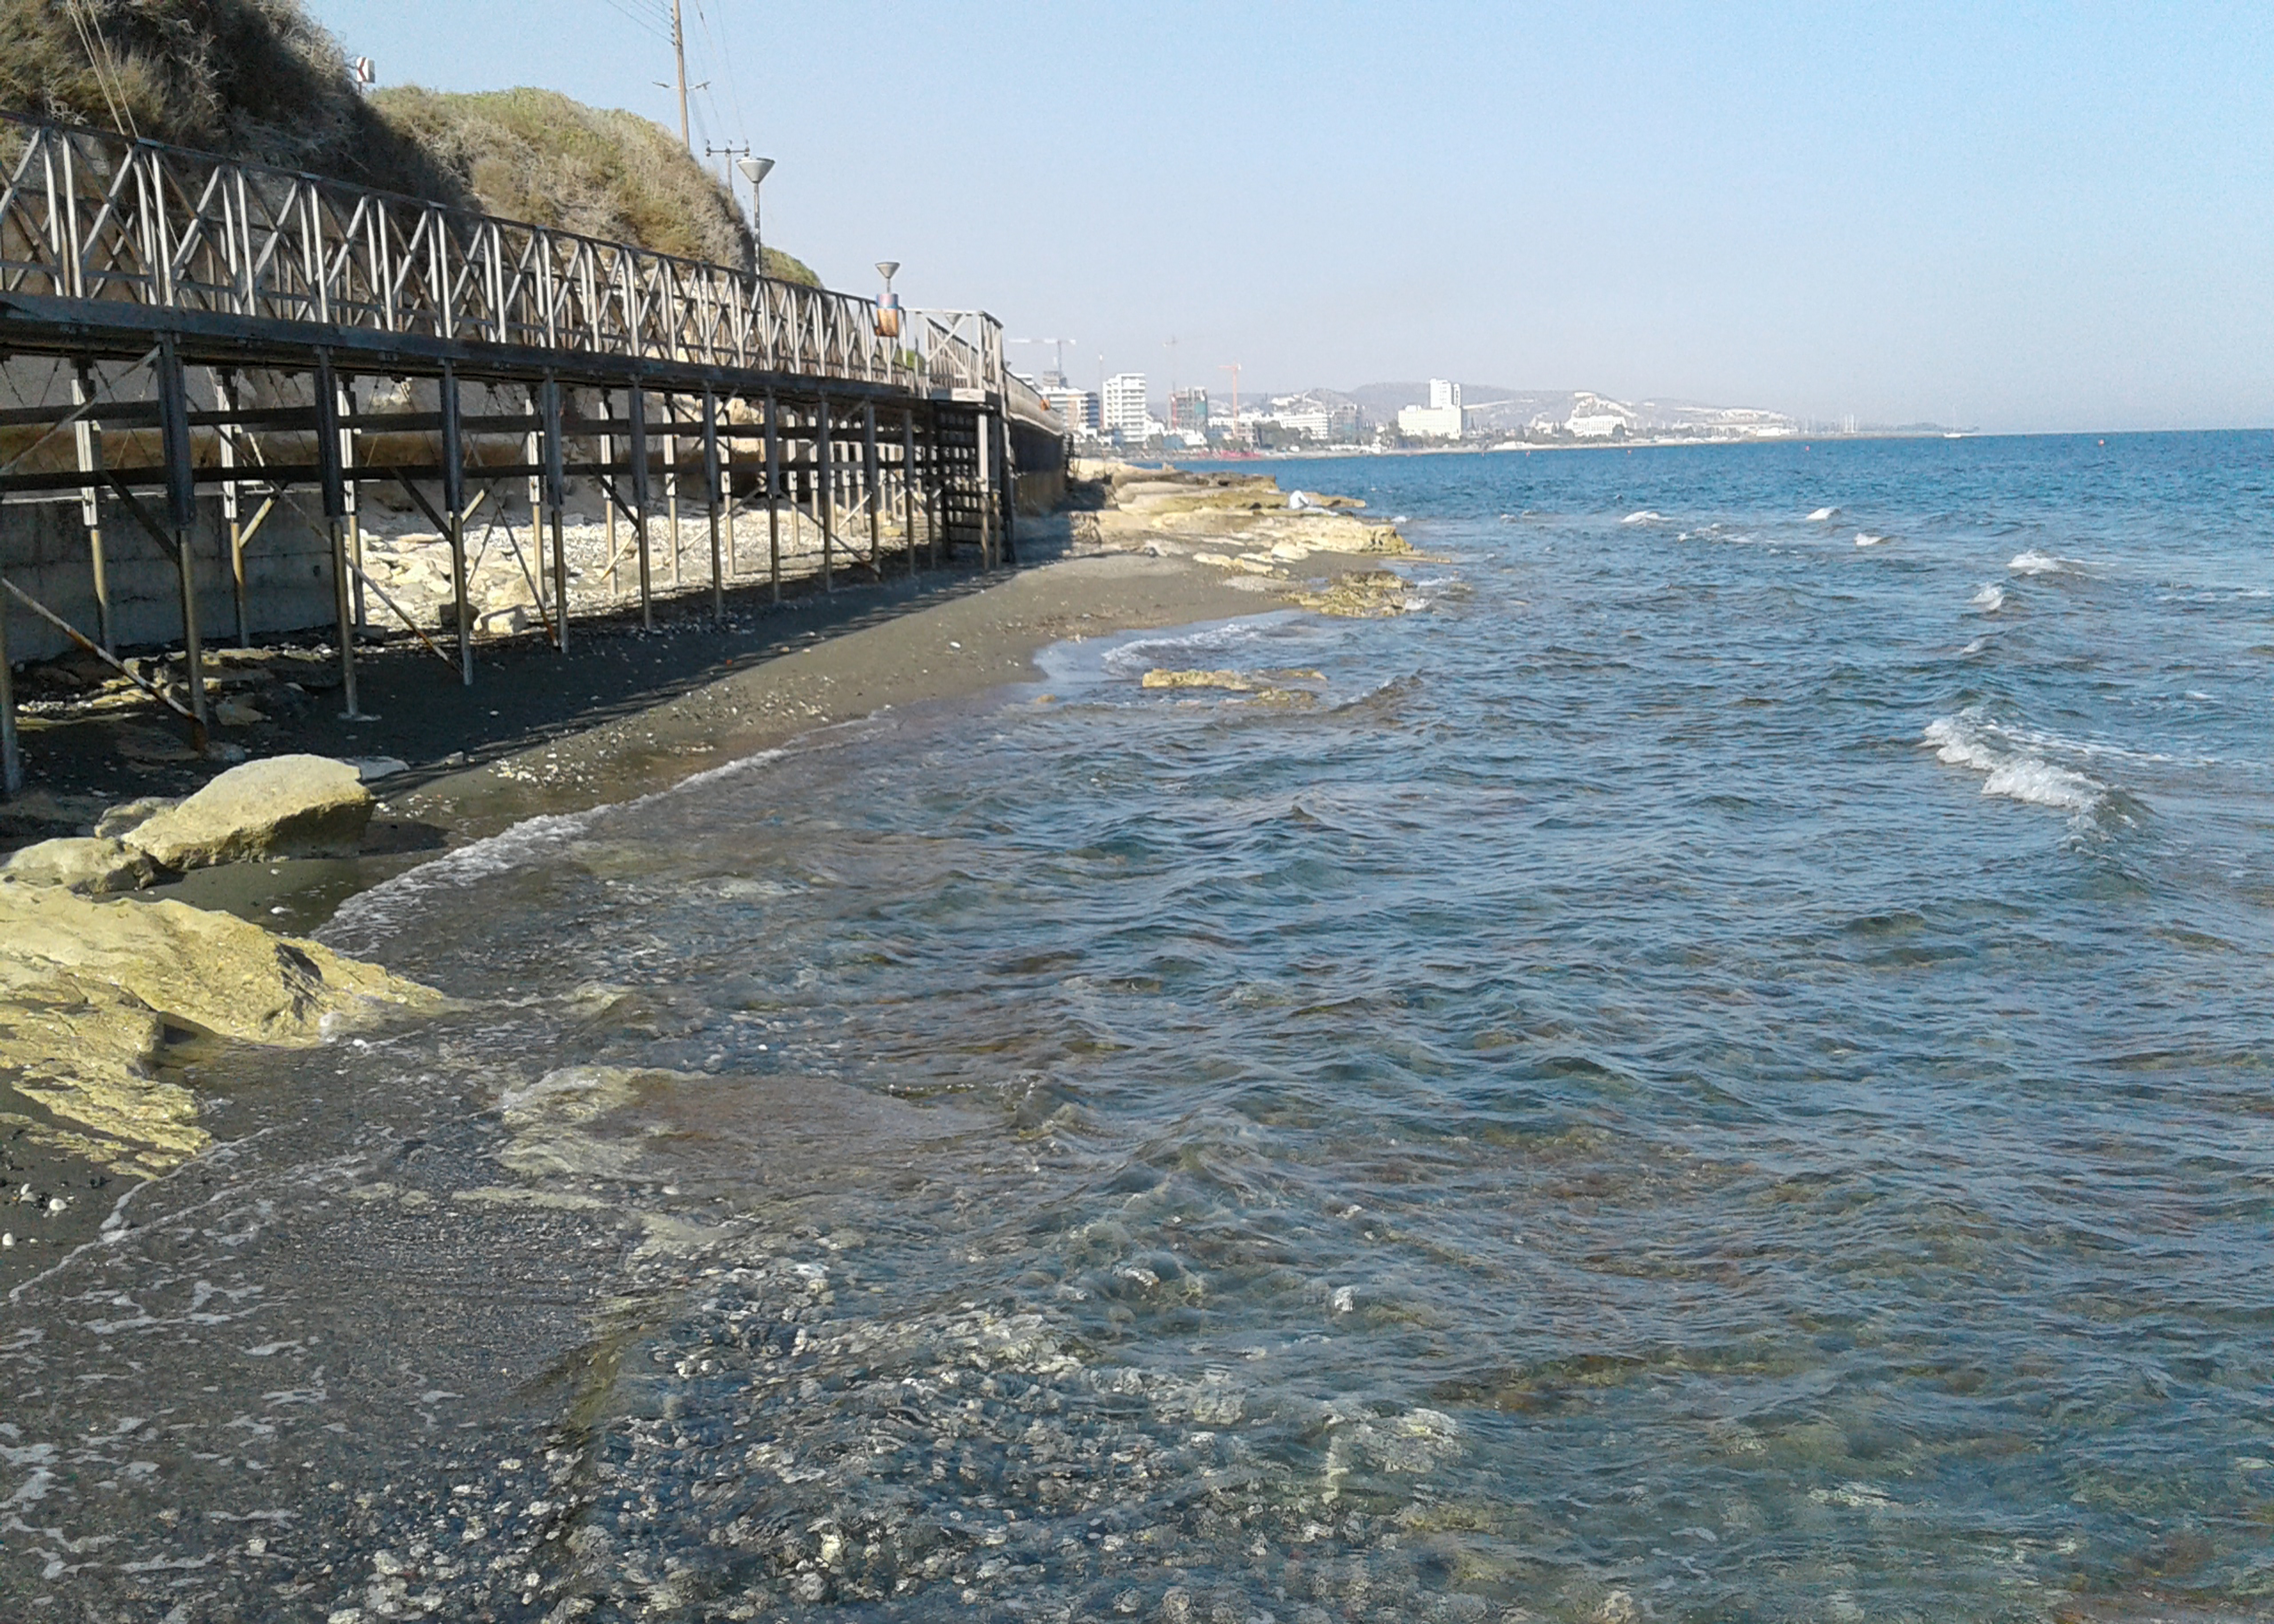
sky, sea, rocks, water, rocky, wood constructions, wooden, coastal and oceanic landforms, street light, beach, horizon, wind wave, headland, shore, wind, coast, ocean, wave, rock, wood, nonbuilding structure, bridge, truss bridge, bay, fixed link, sound, tide, channel, concrete bridge, inlet, pier, winter, landscape, girder bridge, promontory, lake, box girder bridge, boardwalk, arch bridge, levee, city, cantilever bridge, sand, reservoir, tourism